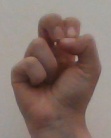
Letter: gaaf